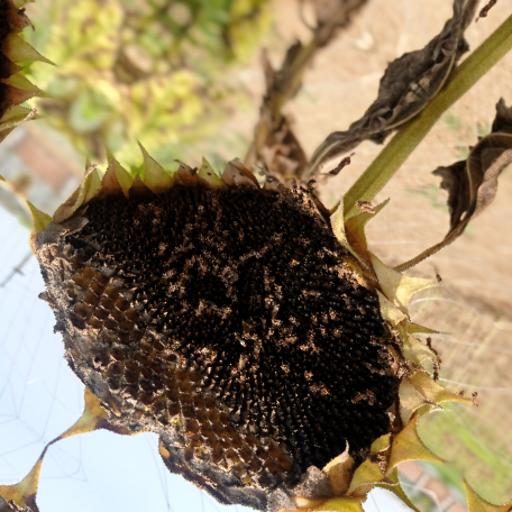
Label: Gray_mold